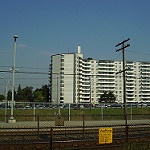
Scene: Outdoor